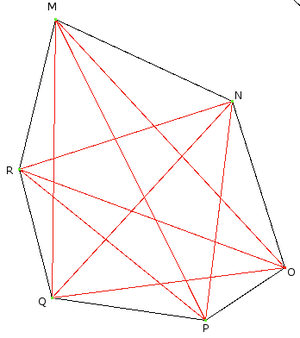
En géométrie euclidienne, un polygone est une figure géométrique plane formée d'une ligne brisée fermée, c'est-à-dire d'une suite cyclique de segments consécutifs.